Saiful Hoque

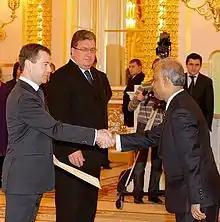
Hoque presenting his credentials to Dmitry Medvedev in December 2009.

S. M. Saiful Hoque is a Bangladeshi diplomat and businessperson. He was Ambassador of Bangladesh to Russia from 2009 to 2019.